1982 James Hardie 1000

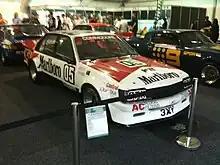
The race winning Holden Commodore VH SS, pictured in 2010

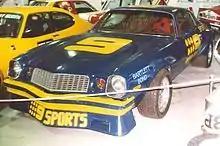
Bartlett/Bond Chevrolet Camaro

Officially designated as the Over 3000cc class, it featured the V8 Holden Commodores, Ford Falcons and Chevrolet Camaros. Also in this class were the Mazda RX-7s, the factory supported BMW 635CSis and a Jaguar XJS.